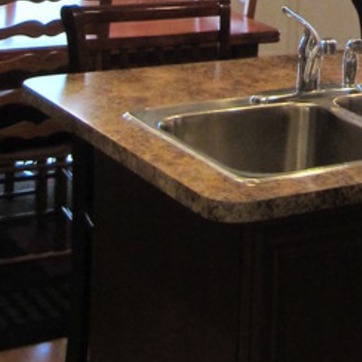
Material: polishedstone